Road of Weser Renaissance

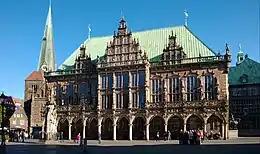
The Bremen City Hall

Some of the most striking of the many sights along this route are the castles of Hämelschenburg, Bückeburg, Detmold, Brake, Neuhaus, Bevern, Stadthagen, Celle and Hann. Münden. Town halls such as those in Bremen, Nienburg, Rinteln, Paderborn or Hannoversch Münden also convey an impression of the splendour of the Weser Renaissance period, as do the imposing town houses of Minden, Lemgo and Hameln. Equally impressive are the richly carved timber-framed facades, especially in Einbeck, Höxter, Brakel and Bad Salzuflen. Of great importance from an art-historical perspective is the heptagonal mausoleum in Stadthagen, which is reminiscent of the Florentine Renaissance. A museum dedicate to the period and its architecture, the Weser Renaissance Museum, is housed in Brakel Castle.